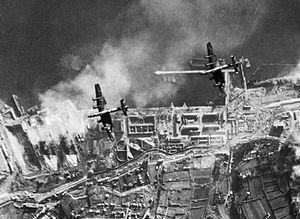
Cette page concerne l'année 1941 du calendrier grégorien.